Runnymede

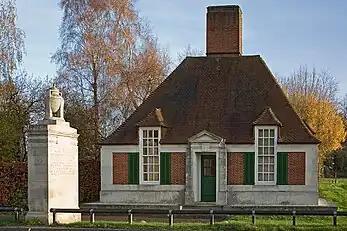
Lutyens designed memorial lodge and pier

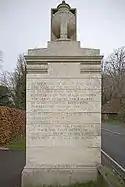
Lutyens designed pier commemorating Magna Carta

After the death of Urban Broughton in 1929, Sir Edwin Lutyens was commissioned to design a set of twin memorials consisting of large kiosks and posts or "piers" with stone blocks crowned with laurel wreaths and formalised urns at the Egham end and with lodges and piers at the Windsor end. Lutyens also designed a low wide arch bridge to carry the main road over the Thames to the north, integrating the road layout and bridge design into his plans for the memorials. The southern kiosks were moved to their present location when the M25 motorway was constructed.